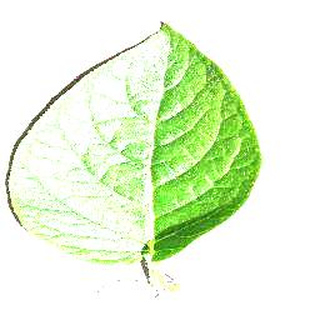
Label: healthy_potato